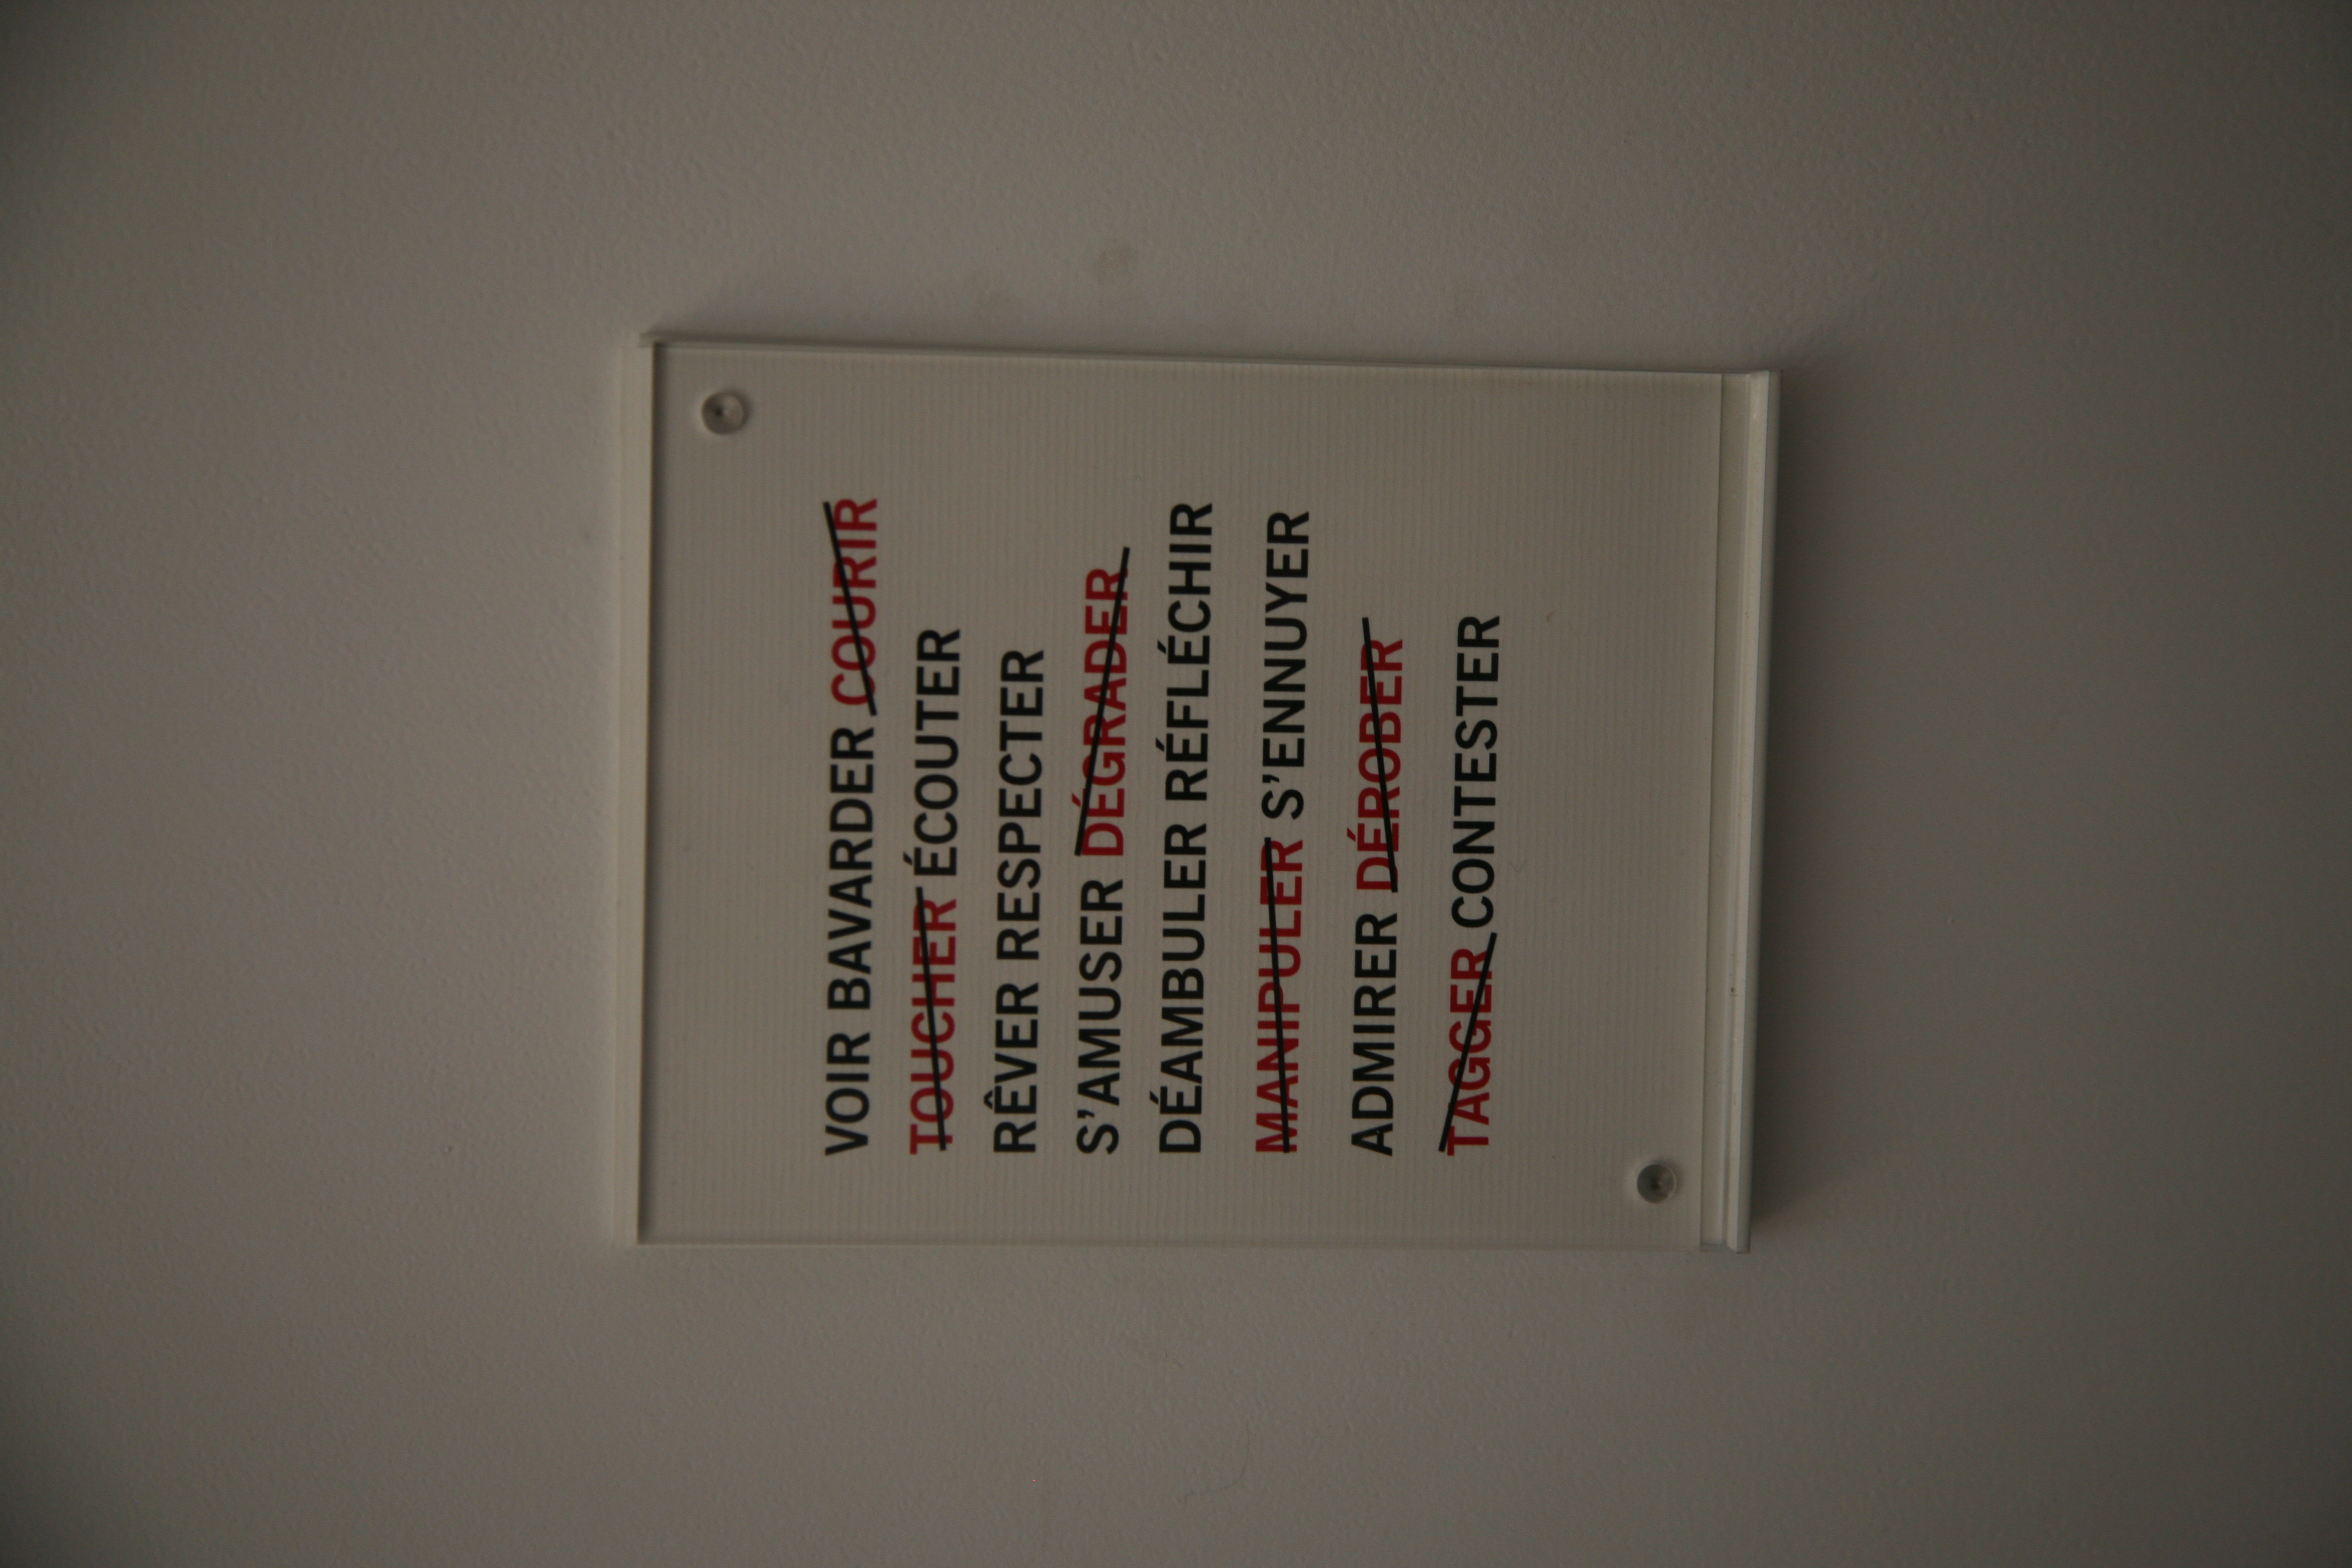
architecture, white, number, wall, social, sign, red, signage, brand, art, design, text, arquitectura, graphic, utopia, graphisme, shape, presentation, architektur, guise, socialism, godin, aisne, phalanstre, familistre, palaissocial, 19me, utopie, socialpalace, grafik